Benya Krik

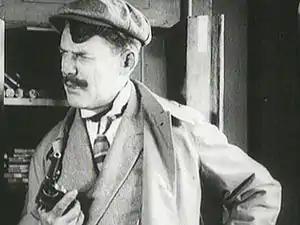
as Benya Krik

Benya Krik is a fictional character from "The Odessa Tales", a collection of short stories by Isaac Babel, the derived works and "fan fiction".